French University of Egypt

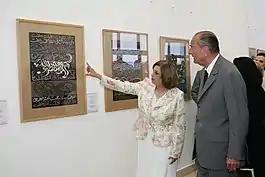
President Jacques Chirac at the UFE

On 4 November 2007 there was the signing of the convention between the University of Paris 6 and the UFE, in presence of UFE's former president Tahani Omar, Paris 6 president Jean-Charles POMEROL and the French ambassador Philippe COSTE.